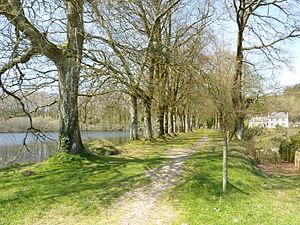
L'abbaye du Relec est une abbaye fondée probablement en 1132 dans un vallon au pied des monts d'Arrée, sur le territoire de la commune de Plounéour-Ménez dans le Finistère en Bretagne. L'église est classée depuis 1914 au titre des Monuments historiques.